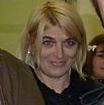
Age: 40